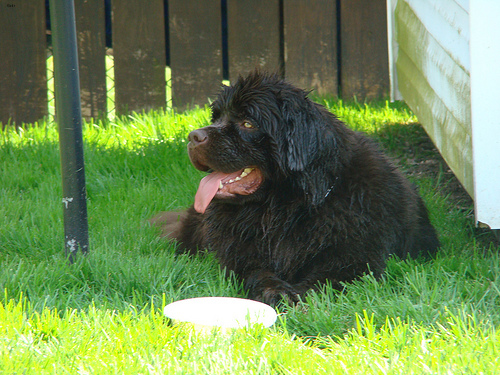
Animal: dog
Breed: newfoundland